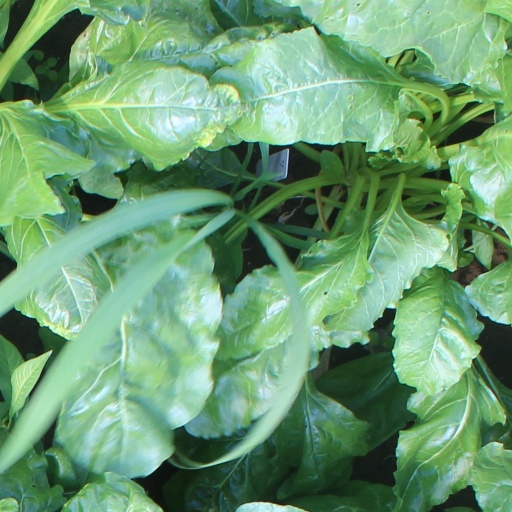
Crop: sugar beet